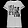
Label: T - shirt / top